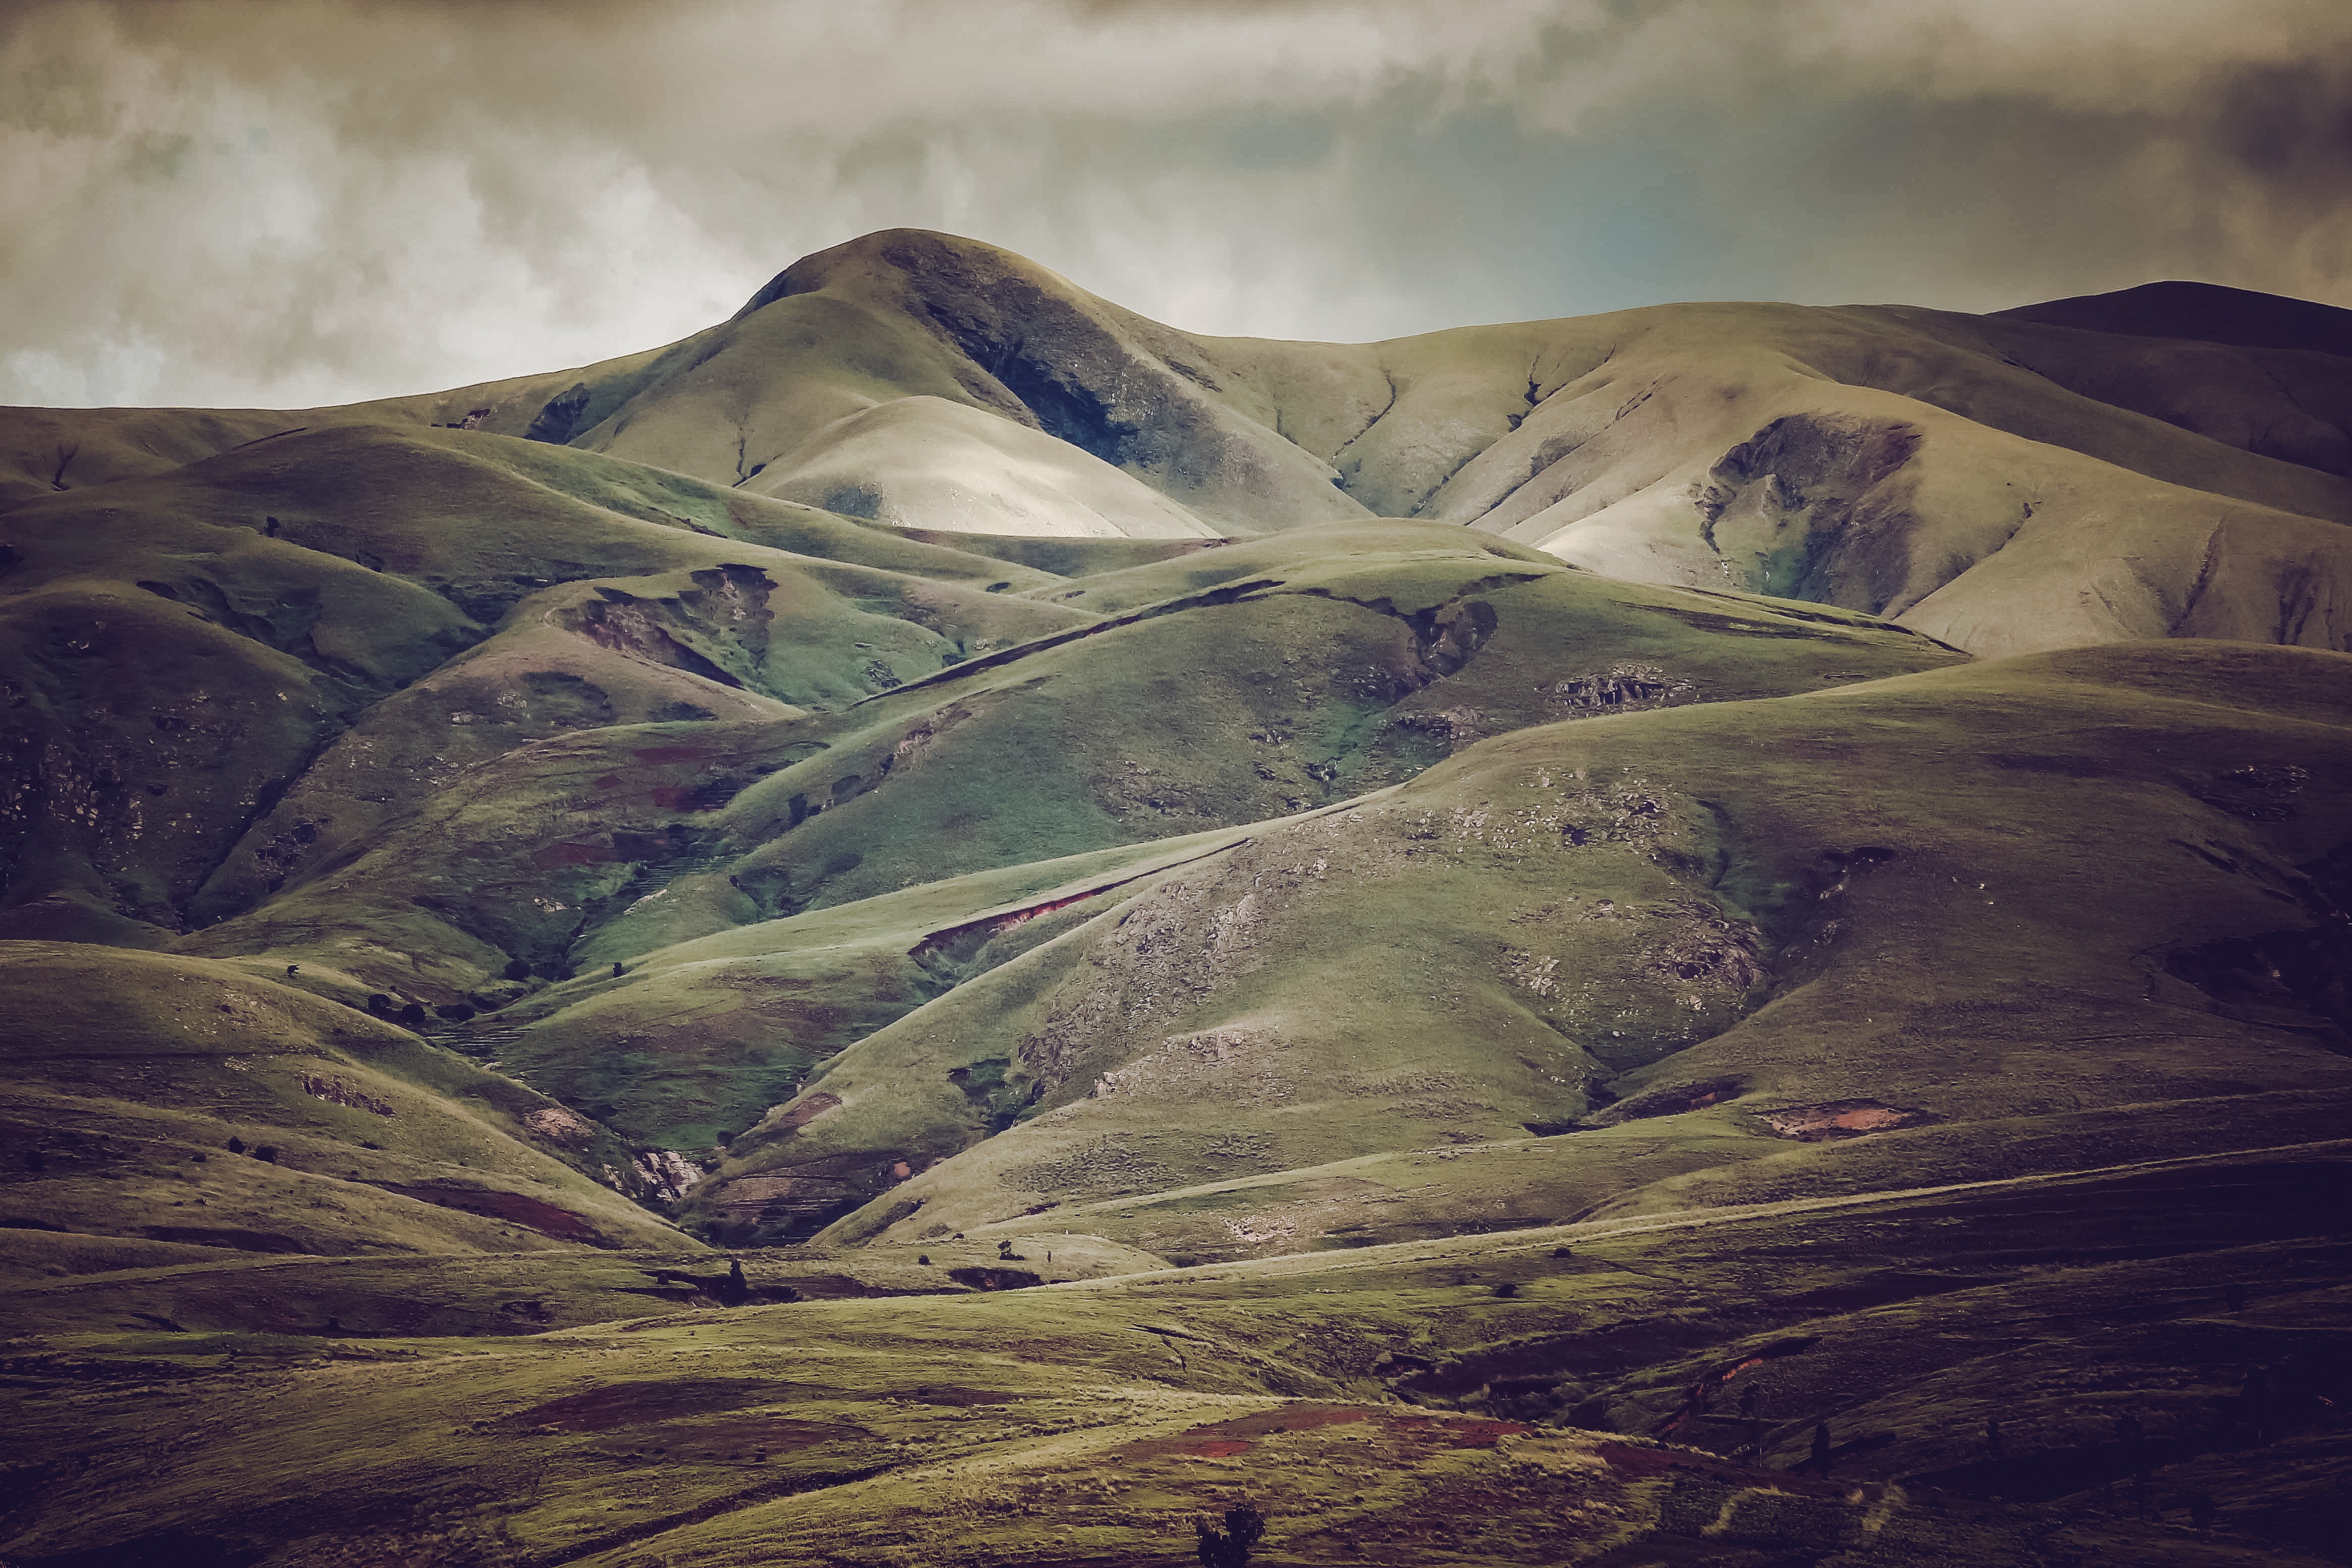
landscape, nature, grass, rock, wilderness, mountain, cloud, sunrise, sunlight, morning, hill, dawn, valley, mountain range, reflection, highland, terrain, plain, badlands, plateau, fell, loch, tundra, landform, aerial photography, geographical feature, atmospheric phenomenon, mountainous landforms